Mary Runnells Bird

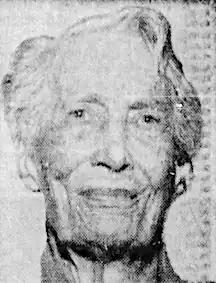
Mary Runnells Bird, from a 1960 newspaper profile

Mary Adelaide Runnells Bird (August 21, 1870 – August 31, 1961) was a Canadian physician, described as "one of Canada's first women doctors", and a military hospital surgeon in England during World War I.